Madrid

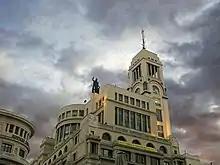
The Círculo de Bellas Artes

As an industrial centre Madrid retains its advantages in infrastructure, as a transport hub, and as the location of headquarters of many companies. Industries based on advanced technology are acquiring much more importance here than in the rest of Spain. Industry contributed 7.5% to Madrid's value-added in 2010. However, industry has slowly declined within the city boundaries as more industry has moved outward to the periphery. Industrial Gross Value Added grew by 4.3% in the period 2003–2005, but decreased by 10% during 2008–2010. The leading industries were: paper, printing & publishing, 28.8%; energy & mining, 19.7%; vehicles & transport equipment, 12.9%; electrical and electronic, 10.3%; foodstuffs, 9.6%; clothing, footwear & textiles, 8.3%; chemical, 7.9%; industrial machinery, 7.3%.